Lisa Godbey Wood

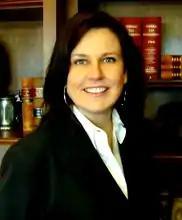

Lisa Godbey Wood (born January 28, 1963) is an American lawyer who has served as a United States district judge of the United States District Court for the Southern District of Georgia since 2007, serving as chief judge from 2010 to 2017. In November 2023, she was designated by Chief Justice John Roberts to serve as a judge of the United States Foreign Intelligence Surveillance Court of Review.